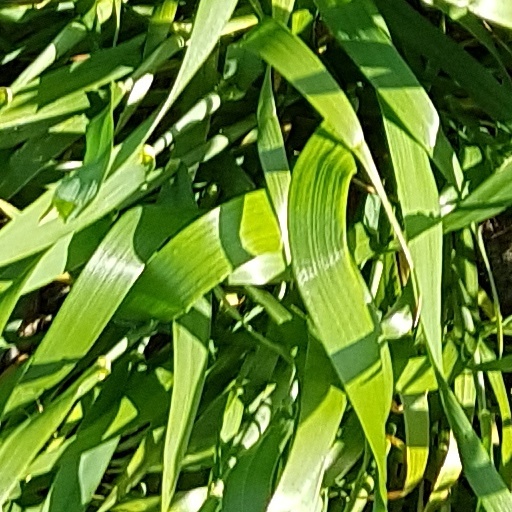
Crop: wheat